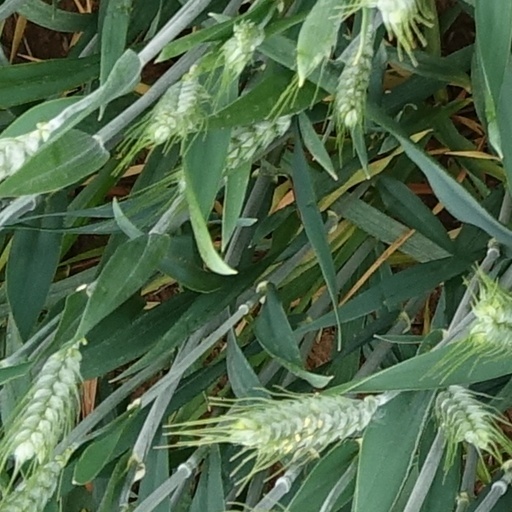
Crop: wheat